The Revenant (2015 film)

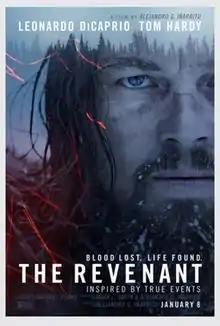
Theatrical release poster

The Revenant is a 2015 American epic western action drama film directed by Alejandro G. Iñárritu. The screenplay by Mark L. Smith and Alejandro Iñárritu is based in part on Michael Punke's 2002 novel "The Revenant", which describes frontiersman Hugh Glass's experiences in 1823. The film stars Leonardo DiCaprio and Tom Hardy. An earlier movie "Man in the Wilderness" (1971) is also loosely based on the life of Hugh Glass, however Iñárritu does not credit it as an inspiration.